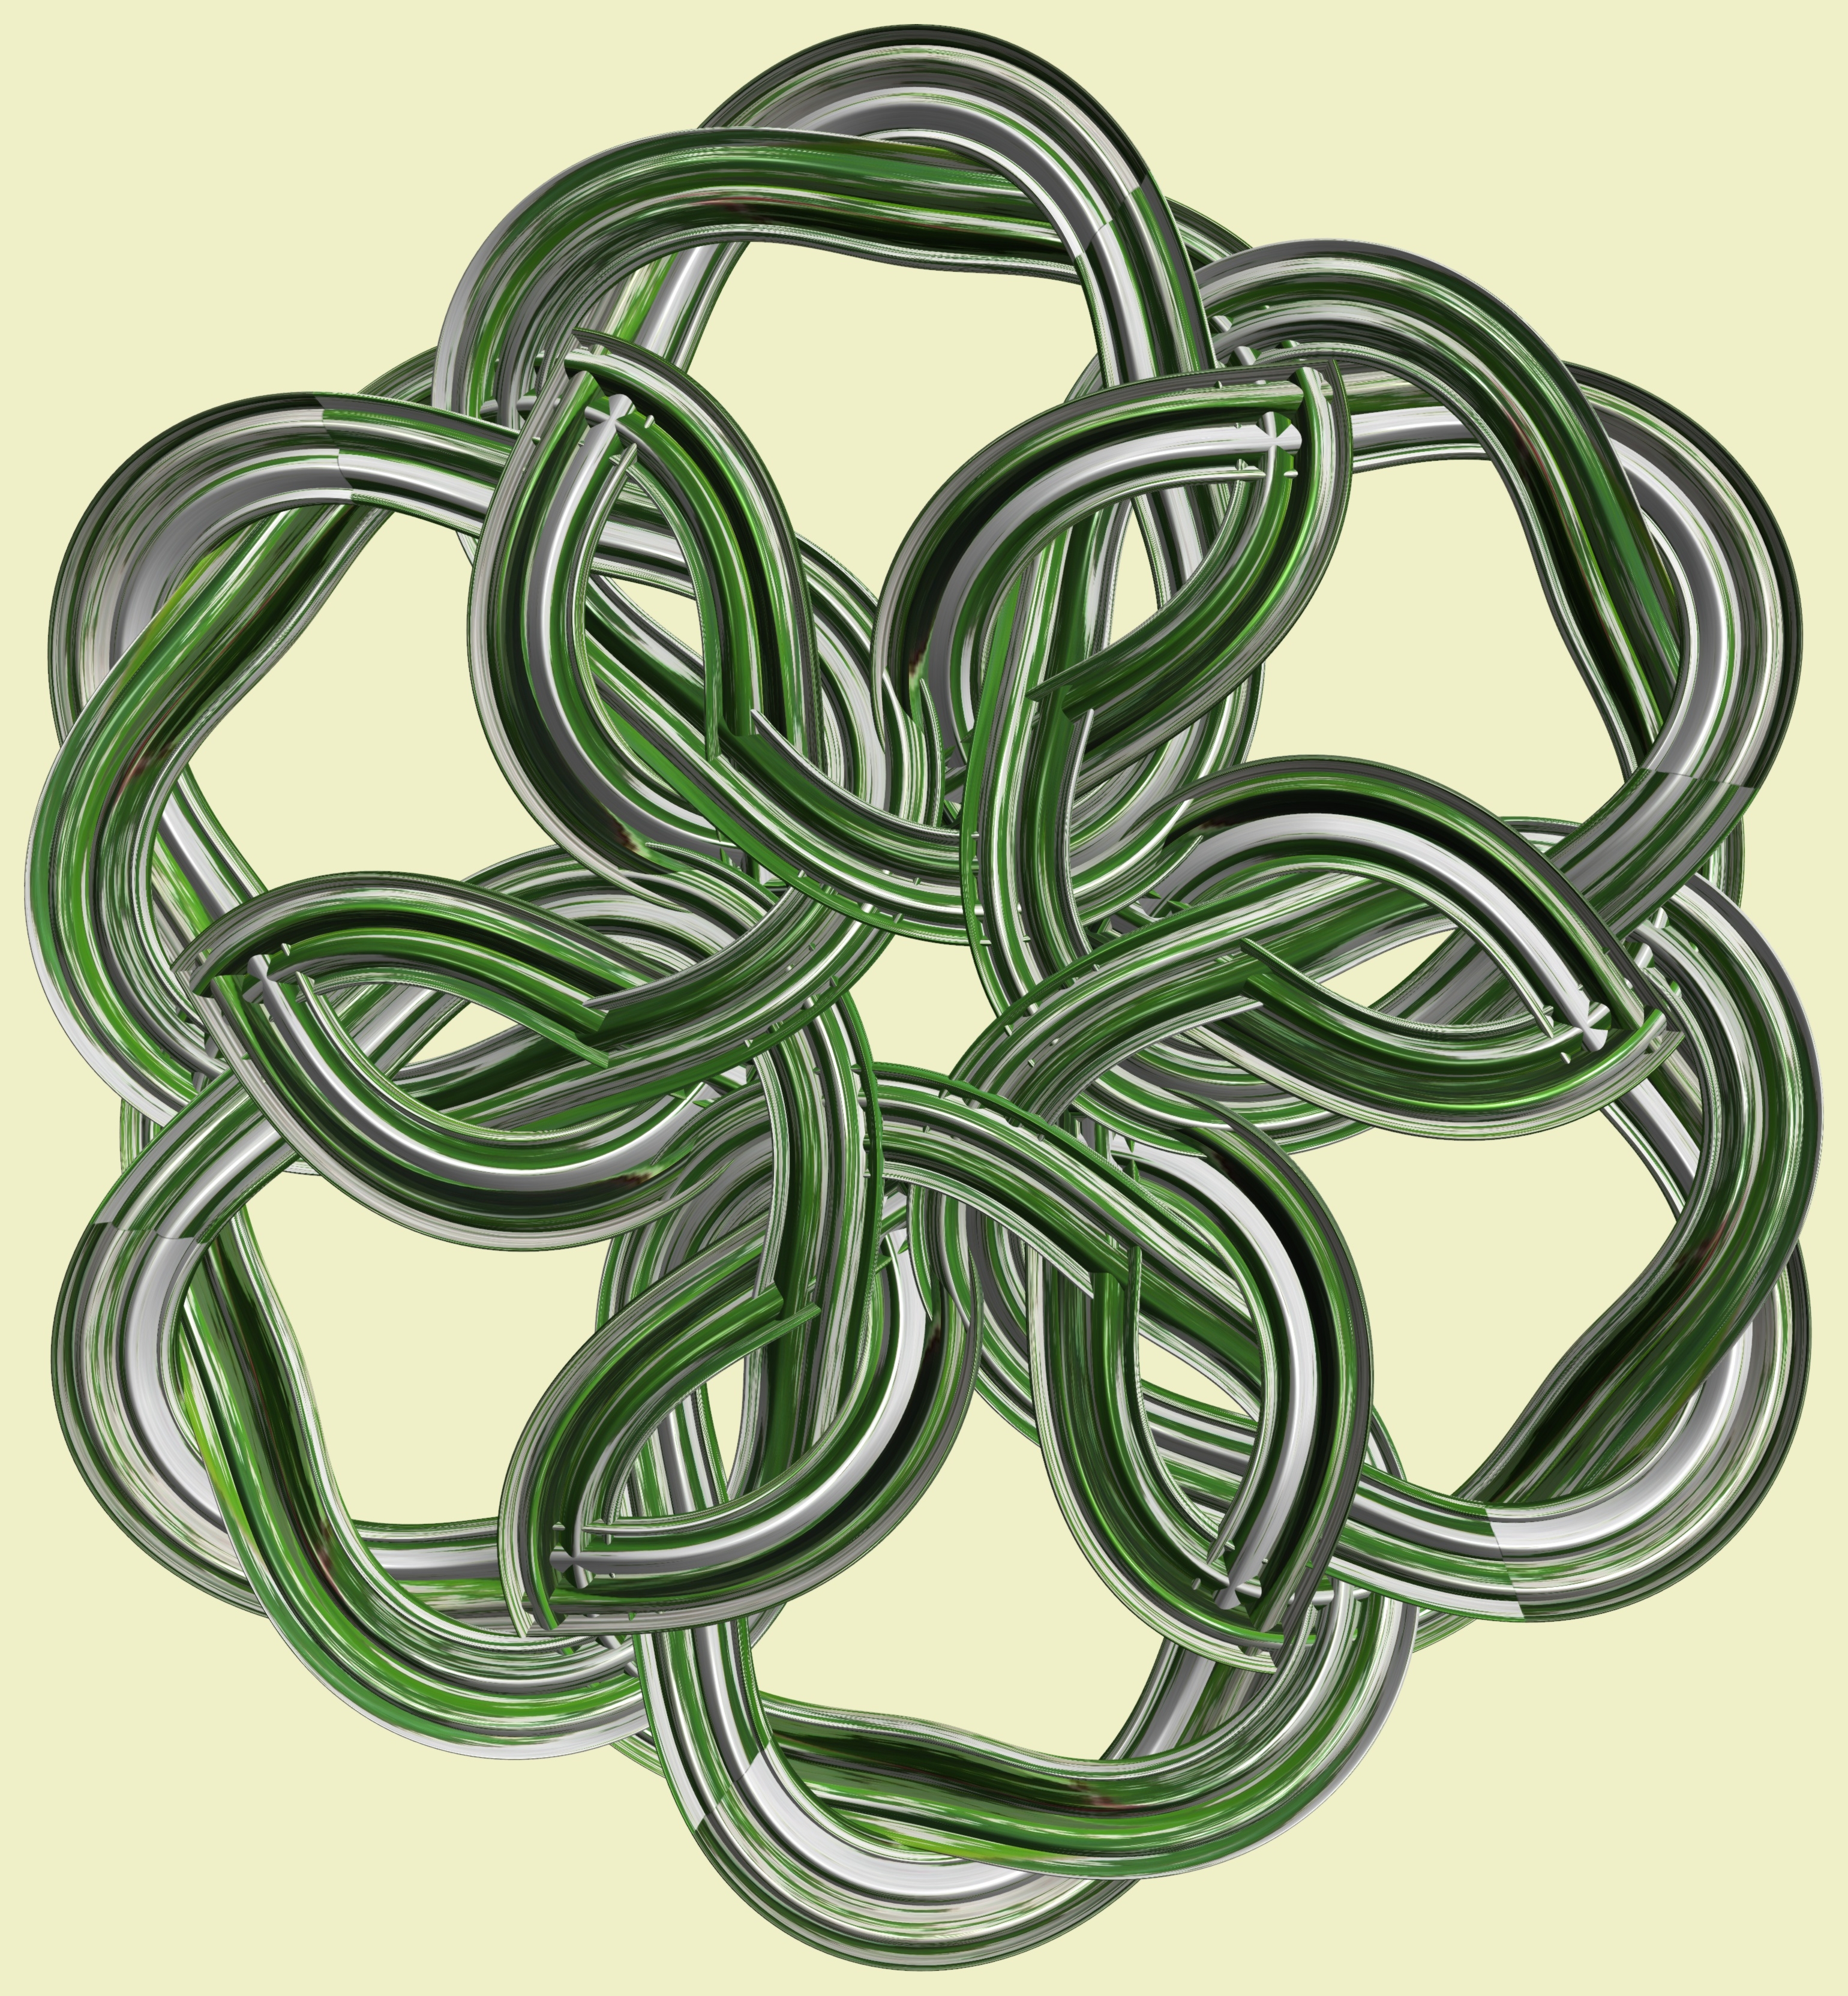
structure, plant, texture, leaf, flower, pattern, green, symbol, produce, font, cool image, illustration, design, symmetry, 3d, graphic, knot, torus, mathematica, cg, parametricplot3d, code, program, algorithm, mapping, flowering plant, land plant